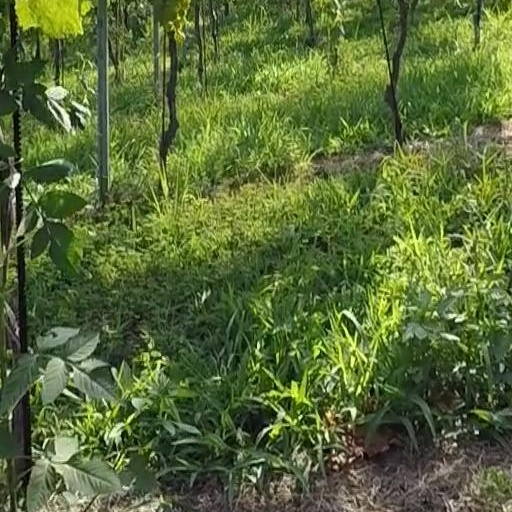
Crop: grape